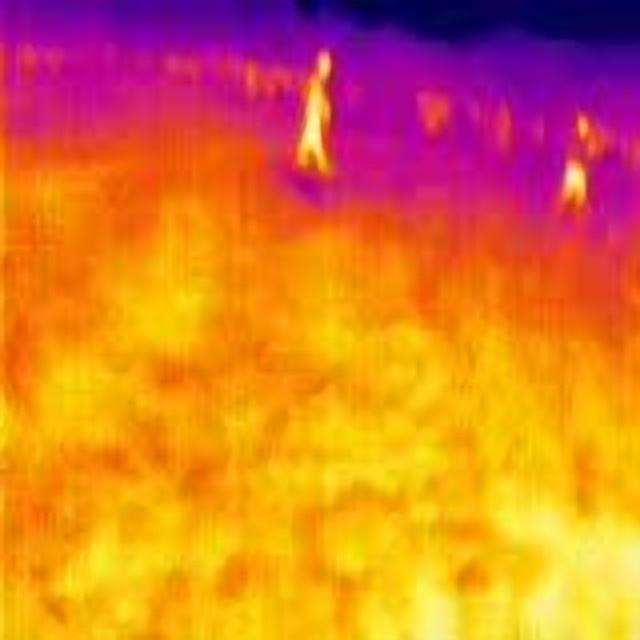
Detected objects:
label: person
label: person